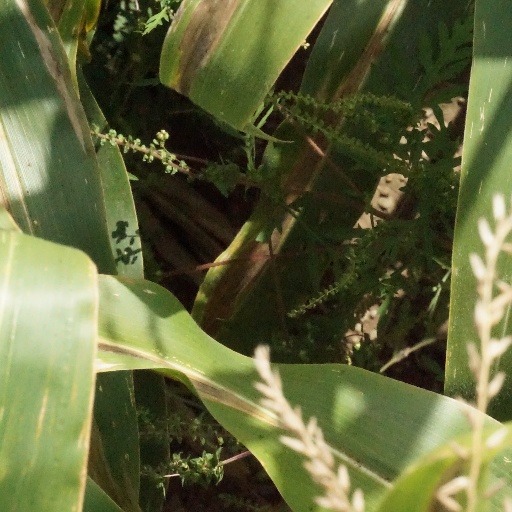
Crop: maize; corn